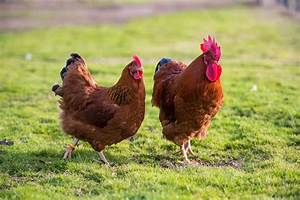
Label: gallina